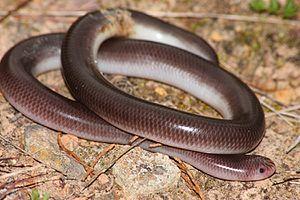
Anilios est un genre de serpents de la famille des Typhlopidae.
Anilios ligatus est une espèce de serpents de la famille des Typhlopidae.